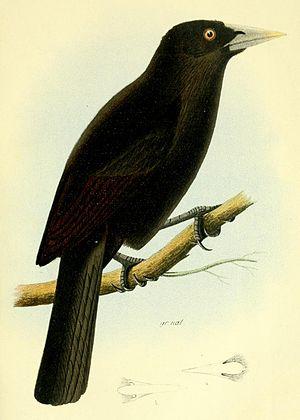
Le Cassique d'Équateur est une espèce d'oiseaux de la famille des ictéridés qu’on retrouve en Amérique du Sud.